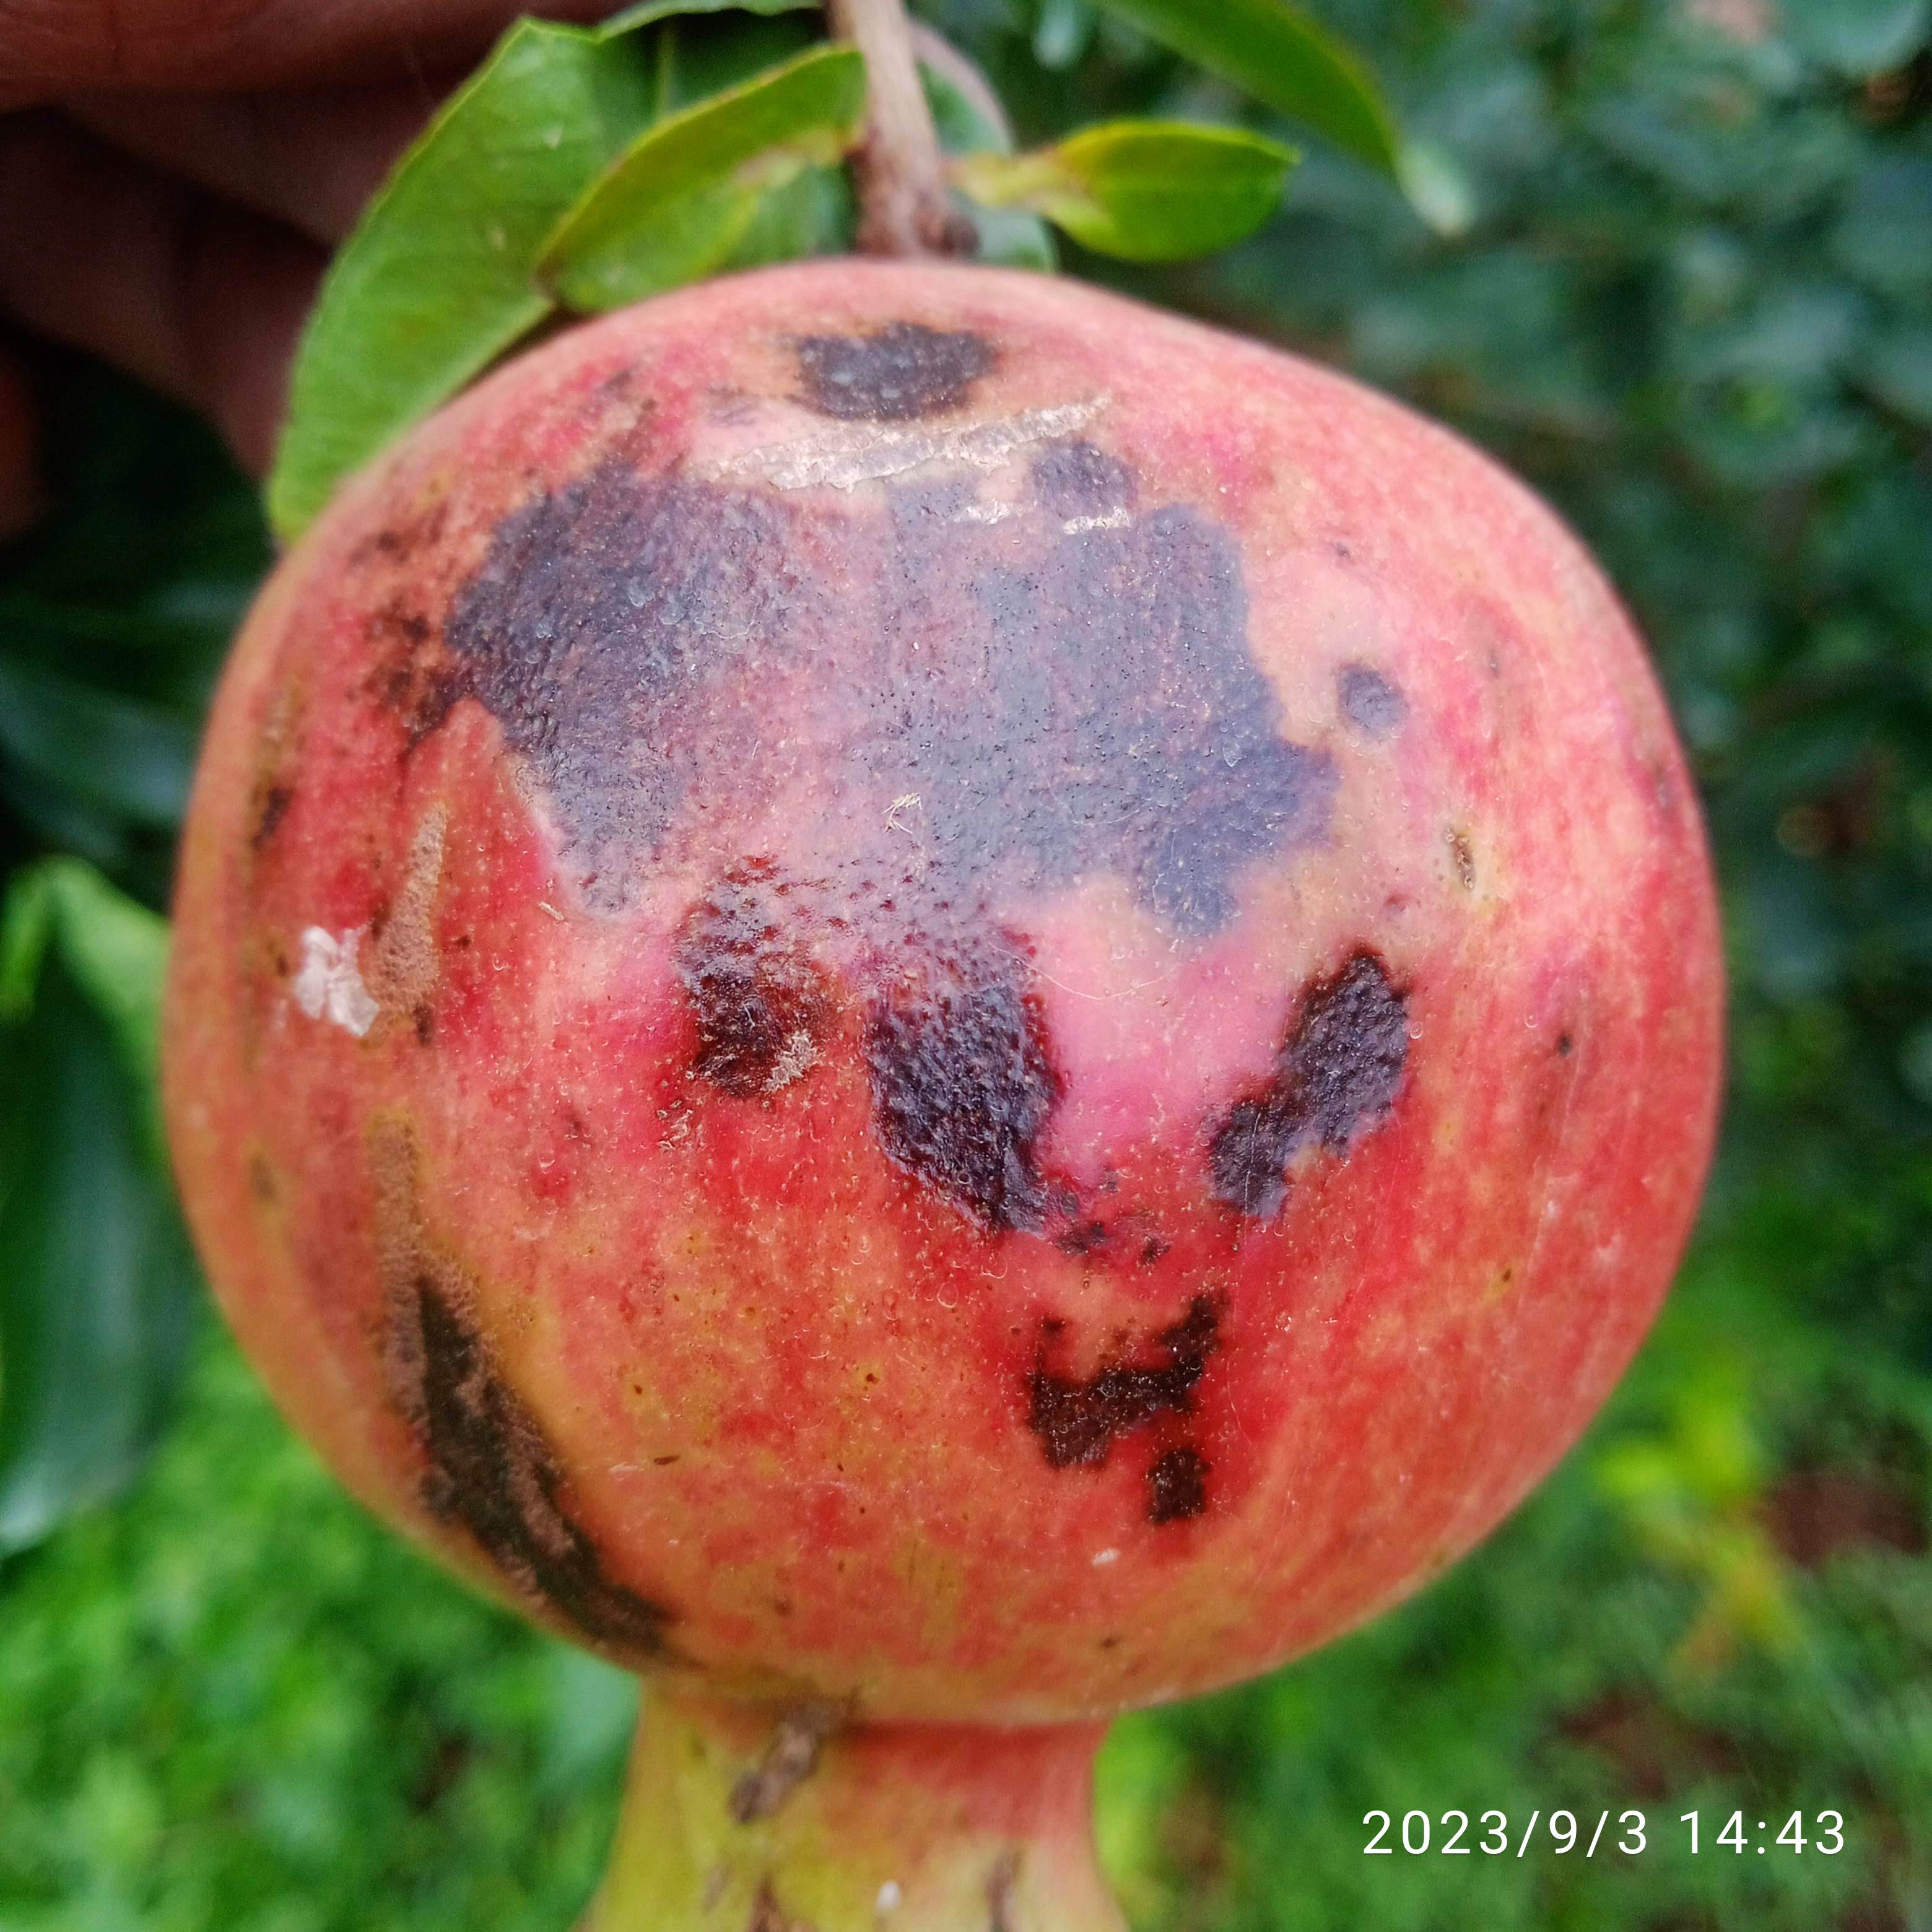
Label: Anthracnose